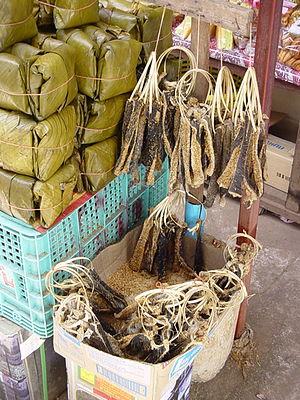
L'alimentation laotienne est à base de riz, agrémenté de viandes, volailles et poissons. Les légumes sont très nombreux et variés. C'est une cuisine ordinairement très pimentée.